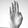
ASL letter: B